Újlaki family

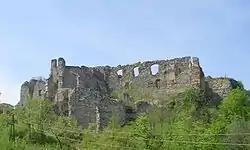
Ružica Castle, was and still is one of biggest fortifications in Slavonia

Nicholas I, called "Kont", spent some time in Italy leading the army of King Louis I in his military campaigns and during his stay there earned this nickname (from Italian: "conte" = count). In the middle of 14th century Nicholas Kont became one of the leading magnates of the king and was given the new titles and properties. In the period between 1345 and 1351 he was Master of the cupbearers, then Voivode of Transylvania (1351–1356) and finally Palatine of Hungary (1356–1367). In the meantime he served as "ispán" of several counties in Croatia and Hungary (Sopron, Varaždin, Vas, Szolnok, Sáros etc.). In 1363 he commanded the army of the king in his Bosnian campaign against Tvrtko Kotromanić, Ban of Bosnia, and was defeated. Later, in 1365, he fought against the Bulgarians.